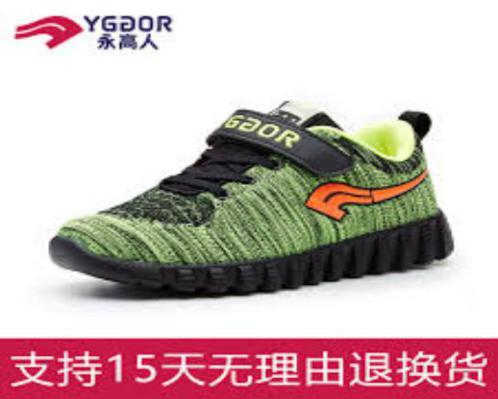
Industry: Sports